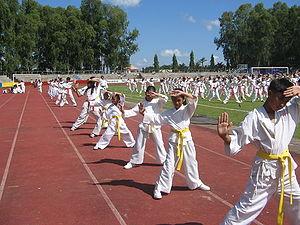
Le stade Panaad est un stade multi-usage situé au cœur du parc Pannad et dans le complexe sportif de Bacolod, aux Philippines. Propriété du gouvernement provincial du Negros occidental, il est utilisé pour les matchs de football, et est le stade des rencontres à domicile de la sélection nationale philippine, et le club de Ceres-Negros FC en Philippines Football League. Il a accueilli des épreuves des Jeux de l'Asie du Sud-est 2005 et a été plus tard le lieu des qualifications pour le AFF Suzuki Cup 2007, disputée entre les Philippines, le Cambodge, le Timor oriental, Brunei et le Laos. Le stade a une capacité de 15 500 places.
Un kata en karaté est – comme les kata dans d'autres arts martiaux japonais – un enchaînement de techniques codifié qui simule un combat stylisé contre des adversaires imaginaires.